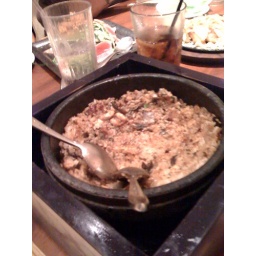
Unagi bowl in a hot stone pot